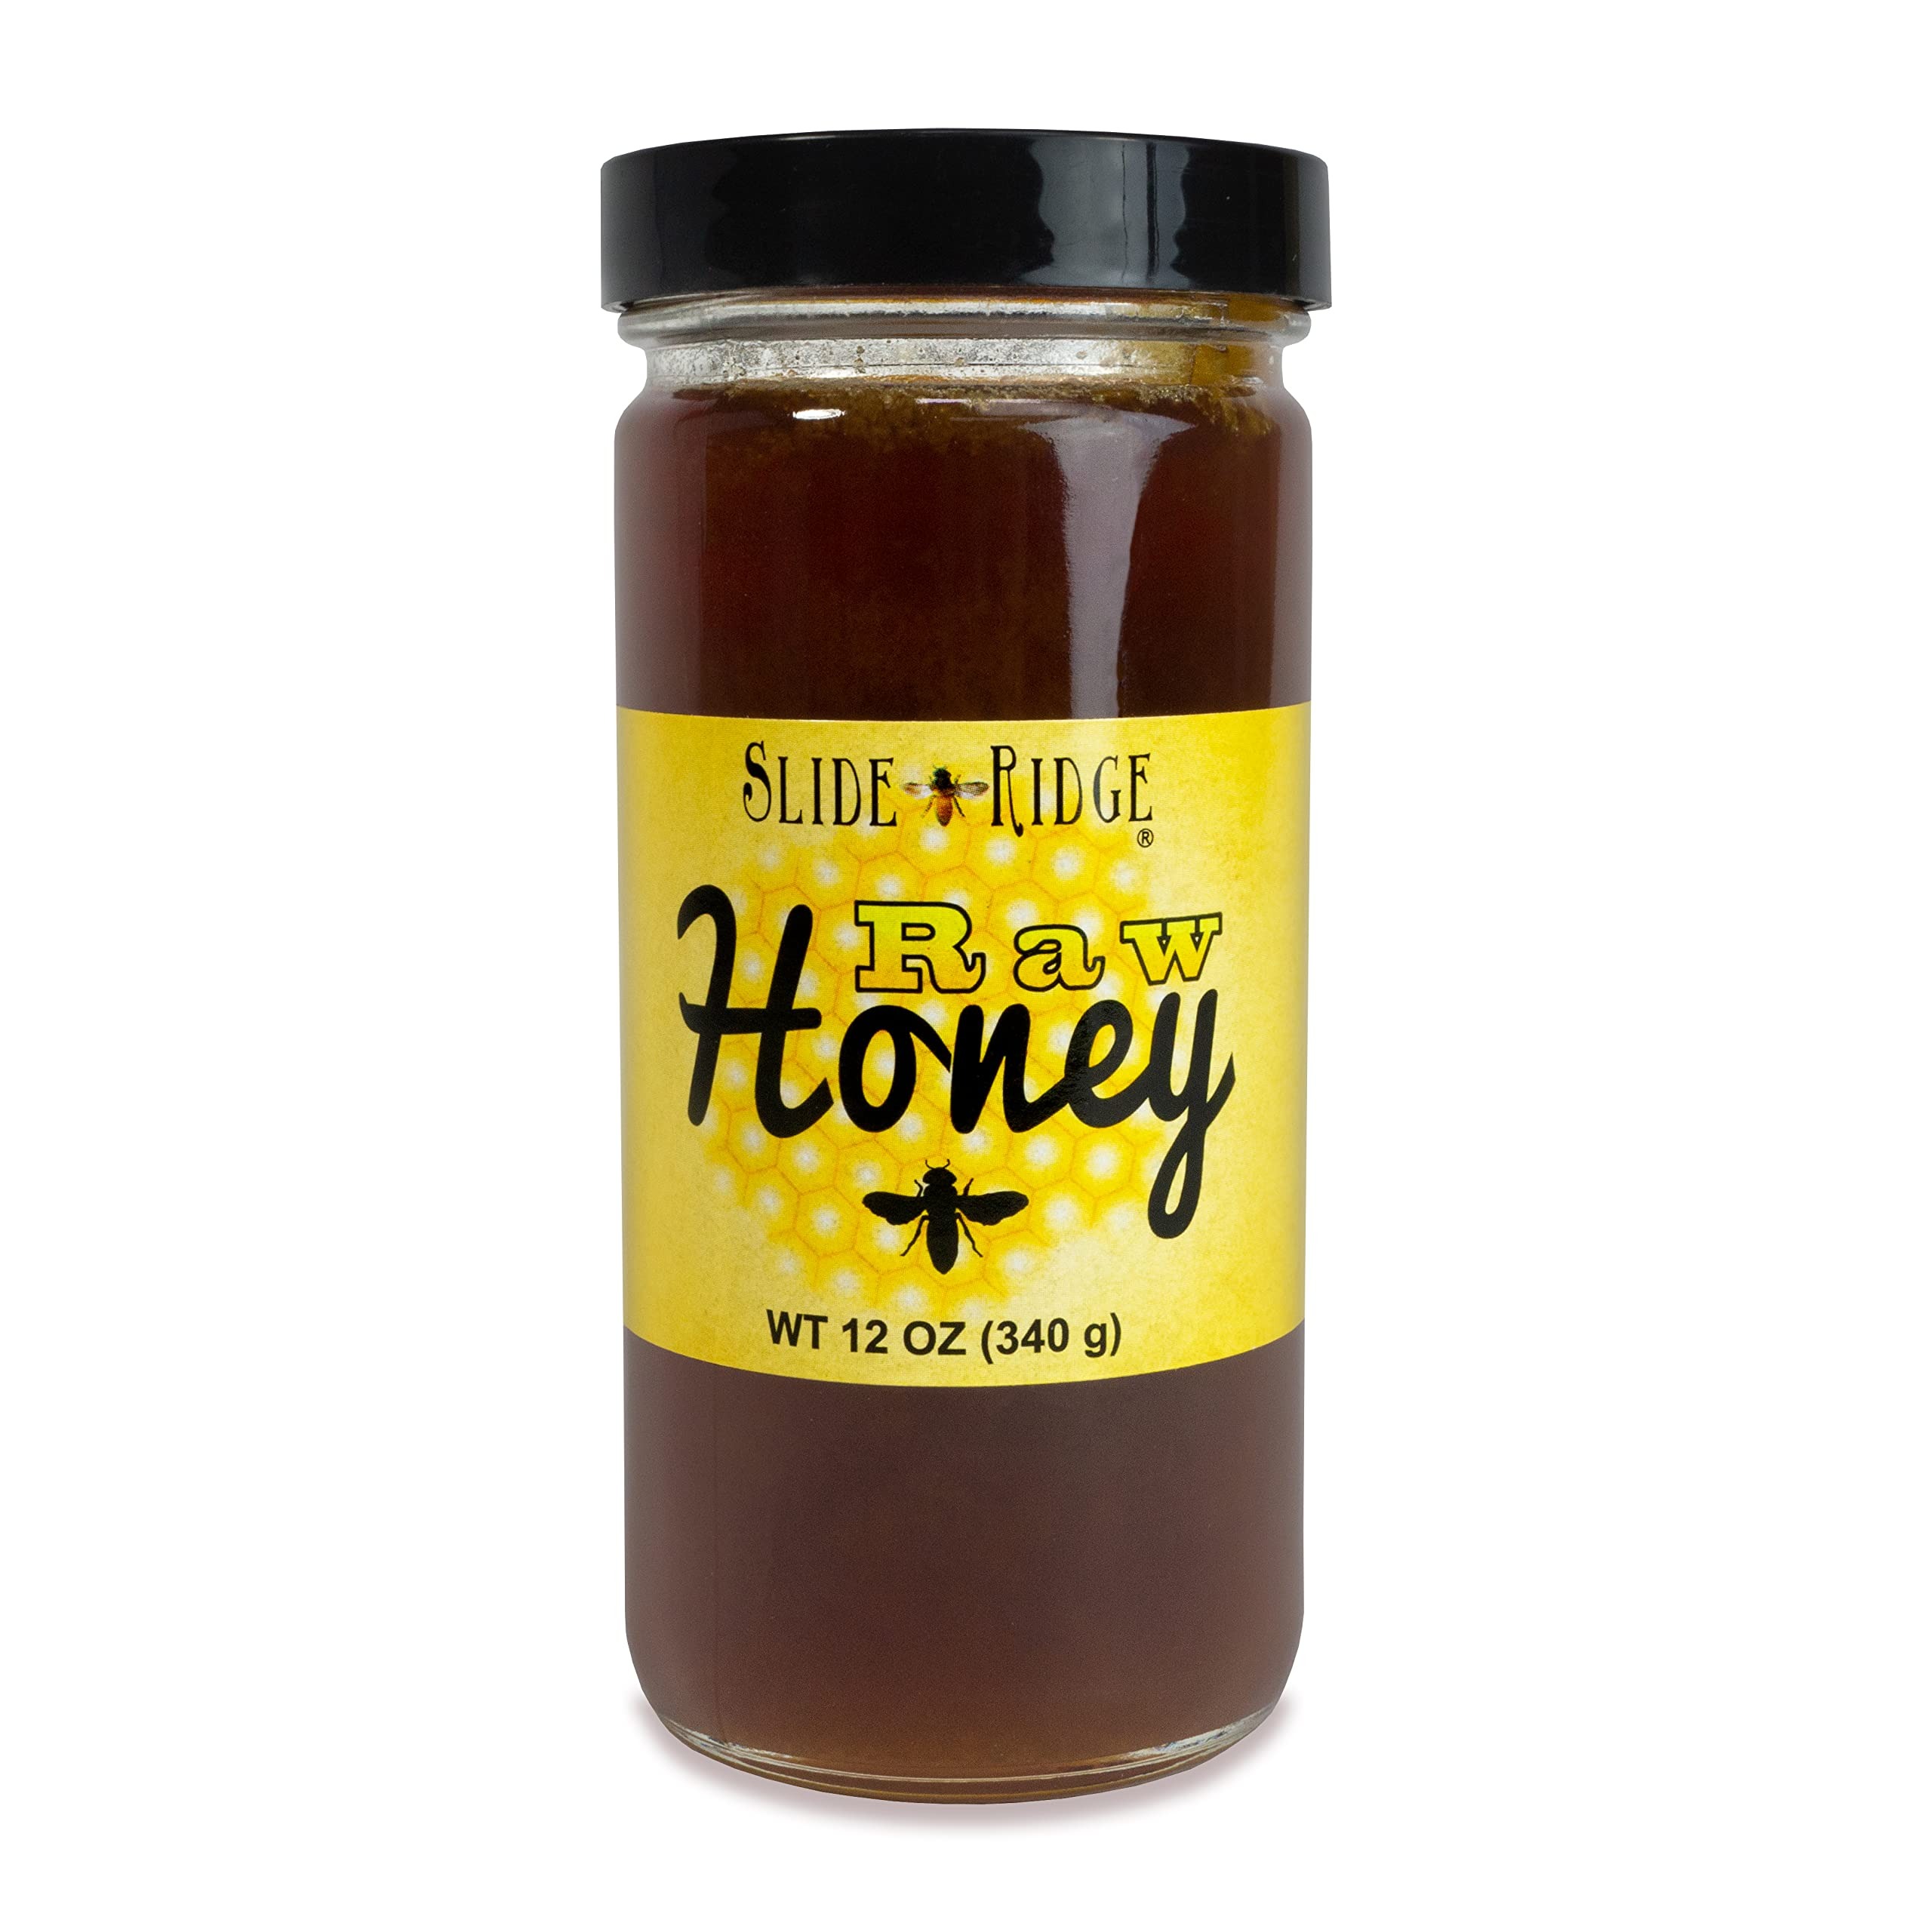
Item Name: SLIDE RIDGE Honey, 12 OZ
Bullet Point 1: 100% RAW HONEY: Our artisan gourmet honey is pure, unpasteurized, unfiltered raw honey.
Bullet Point 2: PURE & NATURAL: Genuine natural honey free of preservatives, artificial colors, and flavors.
Bullet Point 3: HEALTHY, VERSATILE SWEETENER: Use to sweeten tea or desserts, or simply enjoy on bread or toast!
Bullet Point 4: LOCALLY SOURCED HONEY: Our homegrown non-GMO high-quality honey is harvested and made in Utah.
Bullet Point 5: SLIDE RIDGE TRADITION: A family-owned and operated company producing honeybee products since 2004.
Product Description: If you’re looking for a fresh, all-natural single-ingredient honey that is artisanally made and locally sourced, look no further. At Slide Ridge, we sell only pure non-GMO unpasteurized Utah honey. Our raw, unfiltered honey has no additives, preservatives, or artificial flavors because we think you deserve only the best that nature and our honeybees have to offer. You can use our versatile, exceptional honey as a sweetener for your coffee or tea or as an ingredient in desserts. Swirl a dollop into some Greek yogurt, or spread on toast with jams or jellies.<BR><BR>Martin James and his family founded Slide Ridge in 2004 to safeguard the health and growth of the honeybee population. Martin has been passionate about honeybees since childhood. He started raising bees at age nine with four hives. Today, Martin and his family have approximately 3,000 hives nestled in Northern Utah. Karla James, Martin’s sister, has the honeybee passion as well and has been actively involved in the commercial bee industry for about 19 years. Karla is one of the few female commercial beekeepers in the country. She talks to honeybee keepers throughout the US regularly and holds seminars to assist them in their beekeeping programs.<BR><BR>“Without Honeybees we are in a world of hurt with our food supply,” Martin James claims. Honeybees contribute $15 billion annually to our food supply, and there is no way to replace them. Sales of our products help with research into better ways to keep the honeybees healthy and happy so they can continue to thrive and pollinate for generations.
Value: 12.0
Unit: Ounce

Price: 11.99